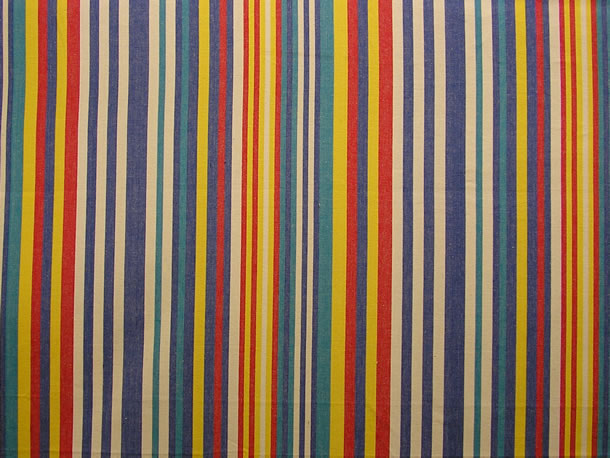
Texture: banded